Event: Nepal Earthquake
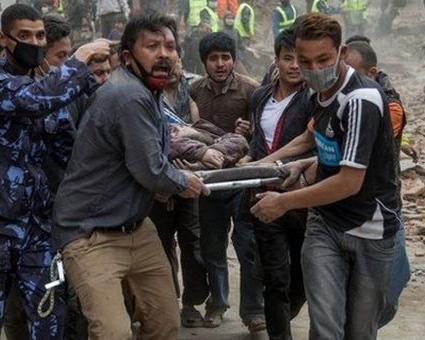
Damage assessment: damage